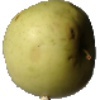
Label: Apple Golden 3